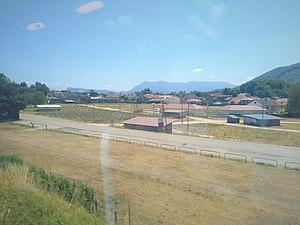
Site de la Foire de Beaucroissant
Beaucroissant est une commune française située dans le département de l'Isère en région Auvergne-Rhône-Alpes.
La foire de Beaucroissant est une foire agricole biannuelle se déployant sur la commune de Beaucroissant en Isère. Ses origines remontent officiellement à l'an 1219.